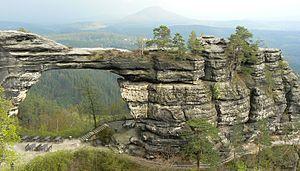
Le Parc national de la Suisse bohémienne est un parc national de la Tchéquie, appelé aussi Parc national de la Suisse tchèque.